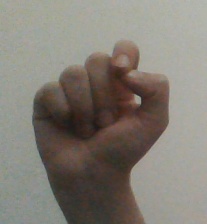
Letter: fa